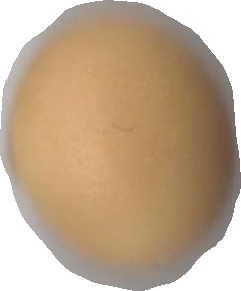
Variety: Grobogan